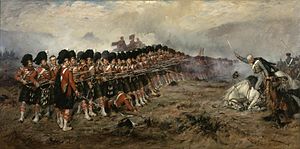
Robert Gibb
Robert Gibb var en skotsk kunstmaler som var chef for nationalgalleriet i Skotland fra 1895 til 1907 og var kongelig kunstner fra 1908 til sin død i 1932. Han byggede sit omdømme på romantiske, historiske og militære malerier, men var også en betydelig portrætmaler.